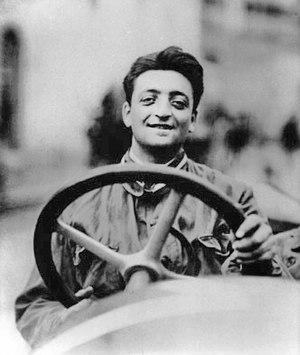
Achille Varzi, né le 8 août 1904 à Galliate dans le Royaume d'Italie et mort le 1ᵉʳ juillet 1948 à Bremgarten bei Bern en Suisse, est un pilote automobile et motocycliste italien. Considéré comme l'un des meilleurs pilotes de l'entre-deux-guerres, Achille Varzi reste célèbre tant pour son style de conduite réputé très sûr que pour sa rivalité avec Tazio Nuvolari.